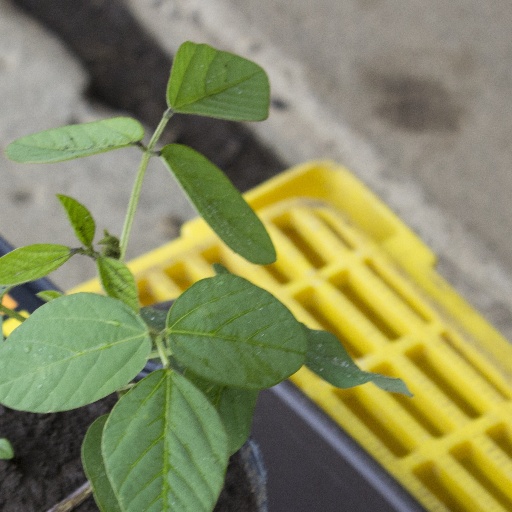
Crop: soybean